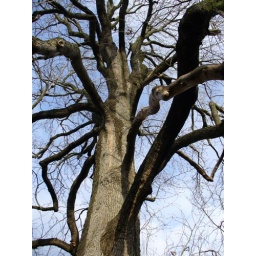
This is the tree by the left front of the house -- several large, dead branches need to be trimmed.